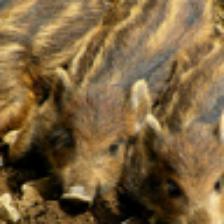
Label: NonHuman